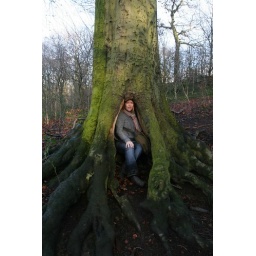
Fran in her tree hat